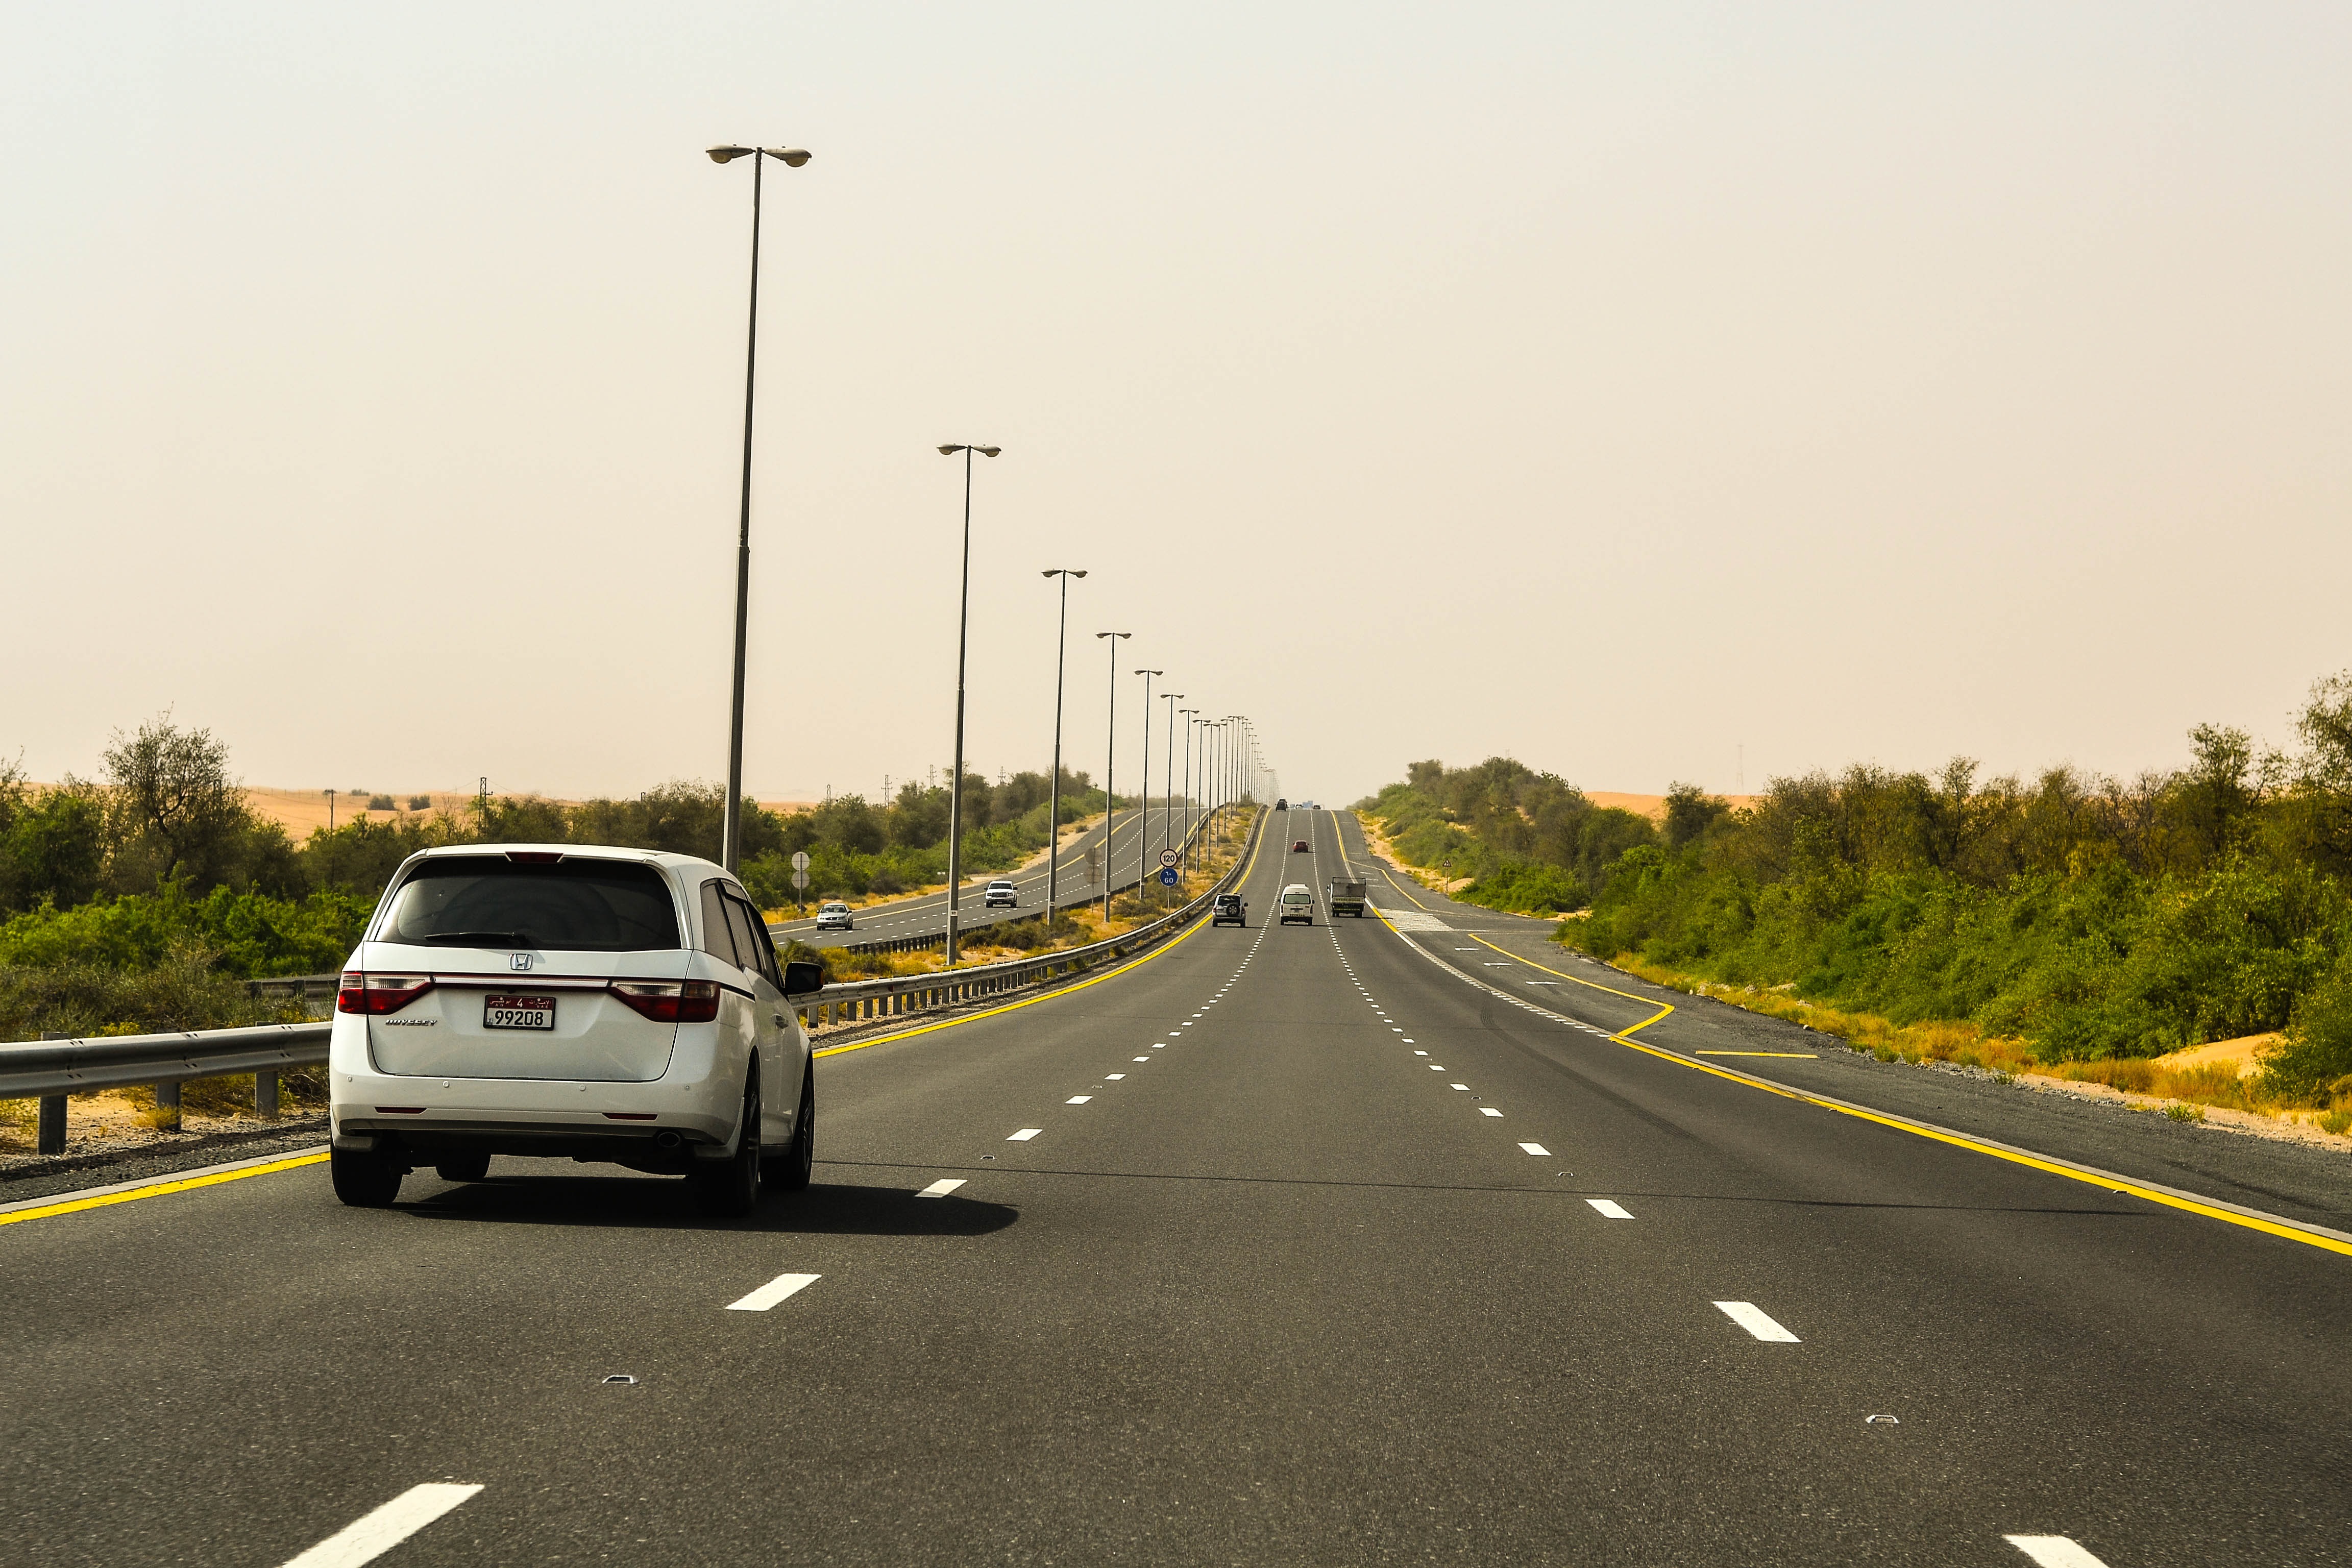
road, street, car, highway, driving, travel, vehicle, dubai, lane, shoulder, road trip, infrastructure, uae, road surface, nonbuilding structure, controlled access highway